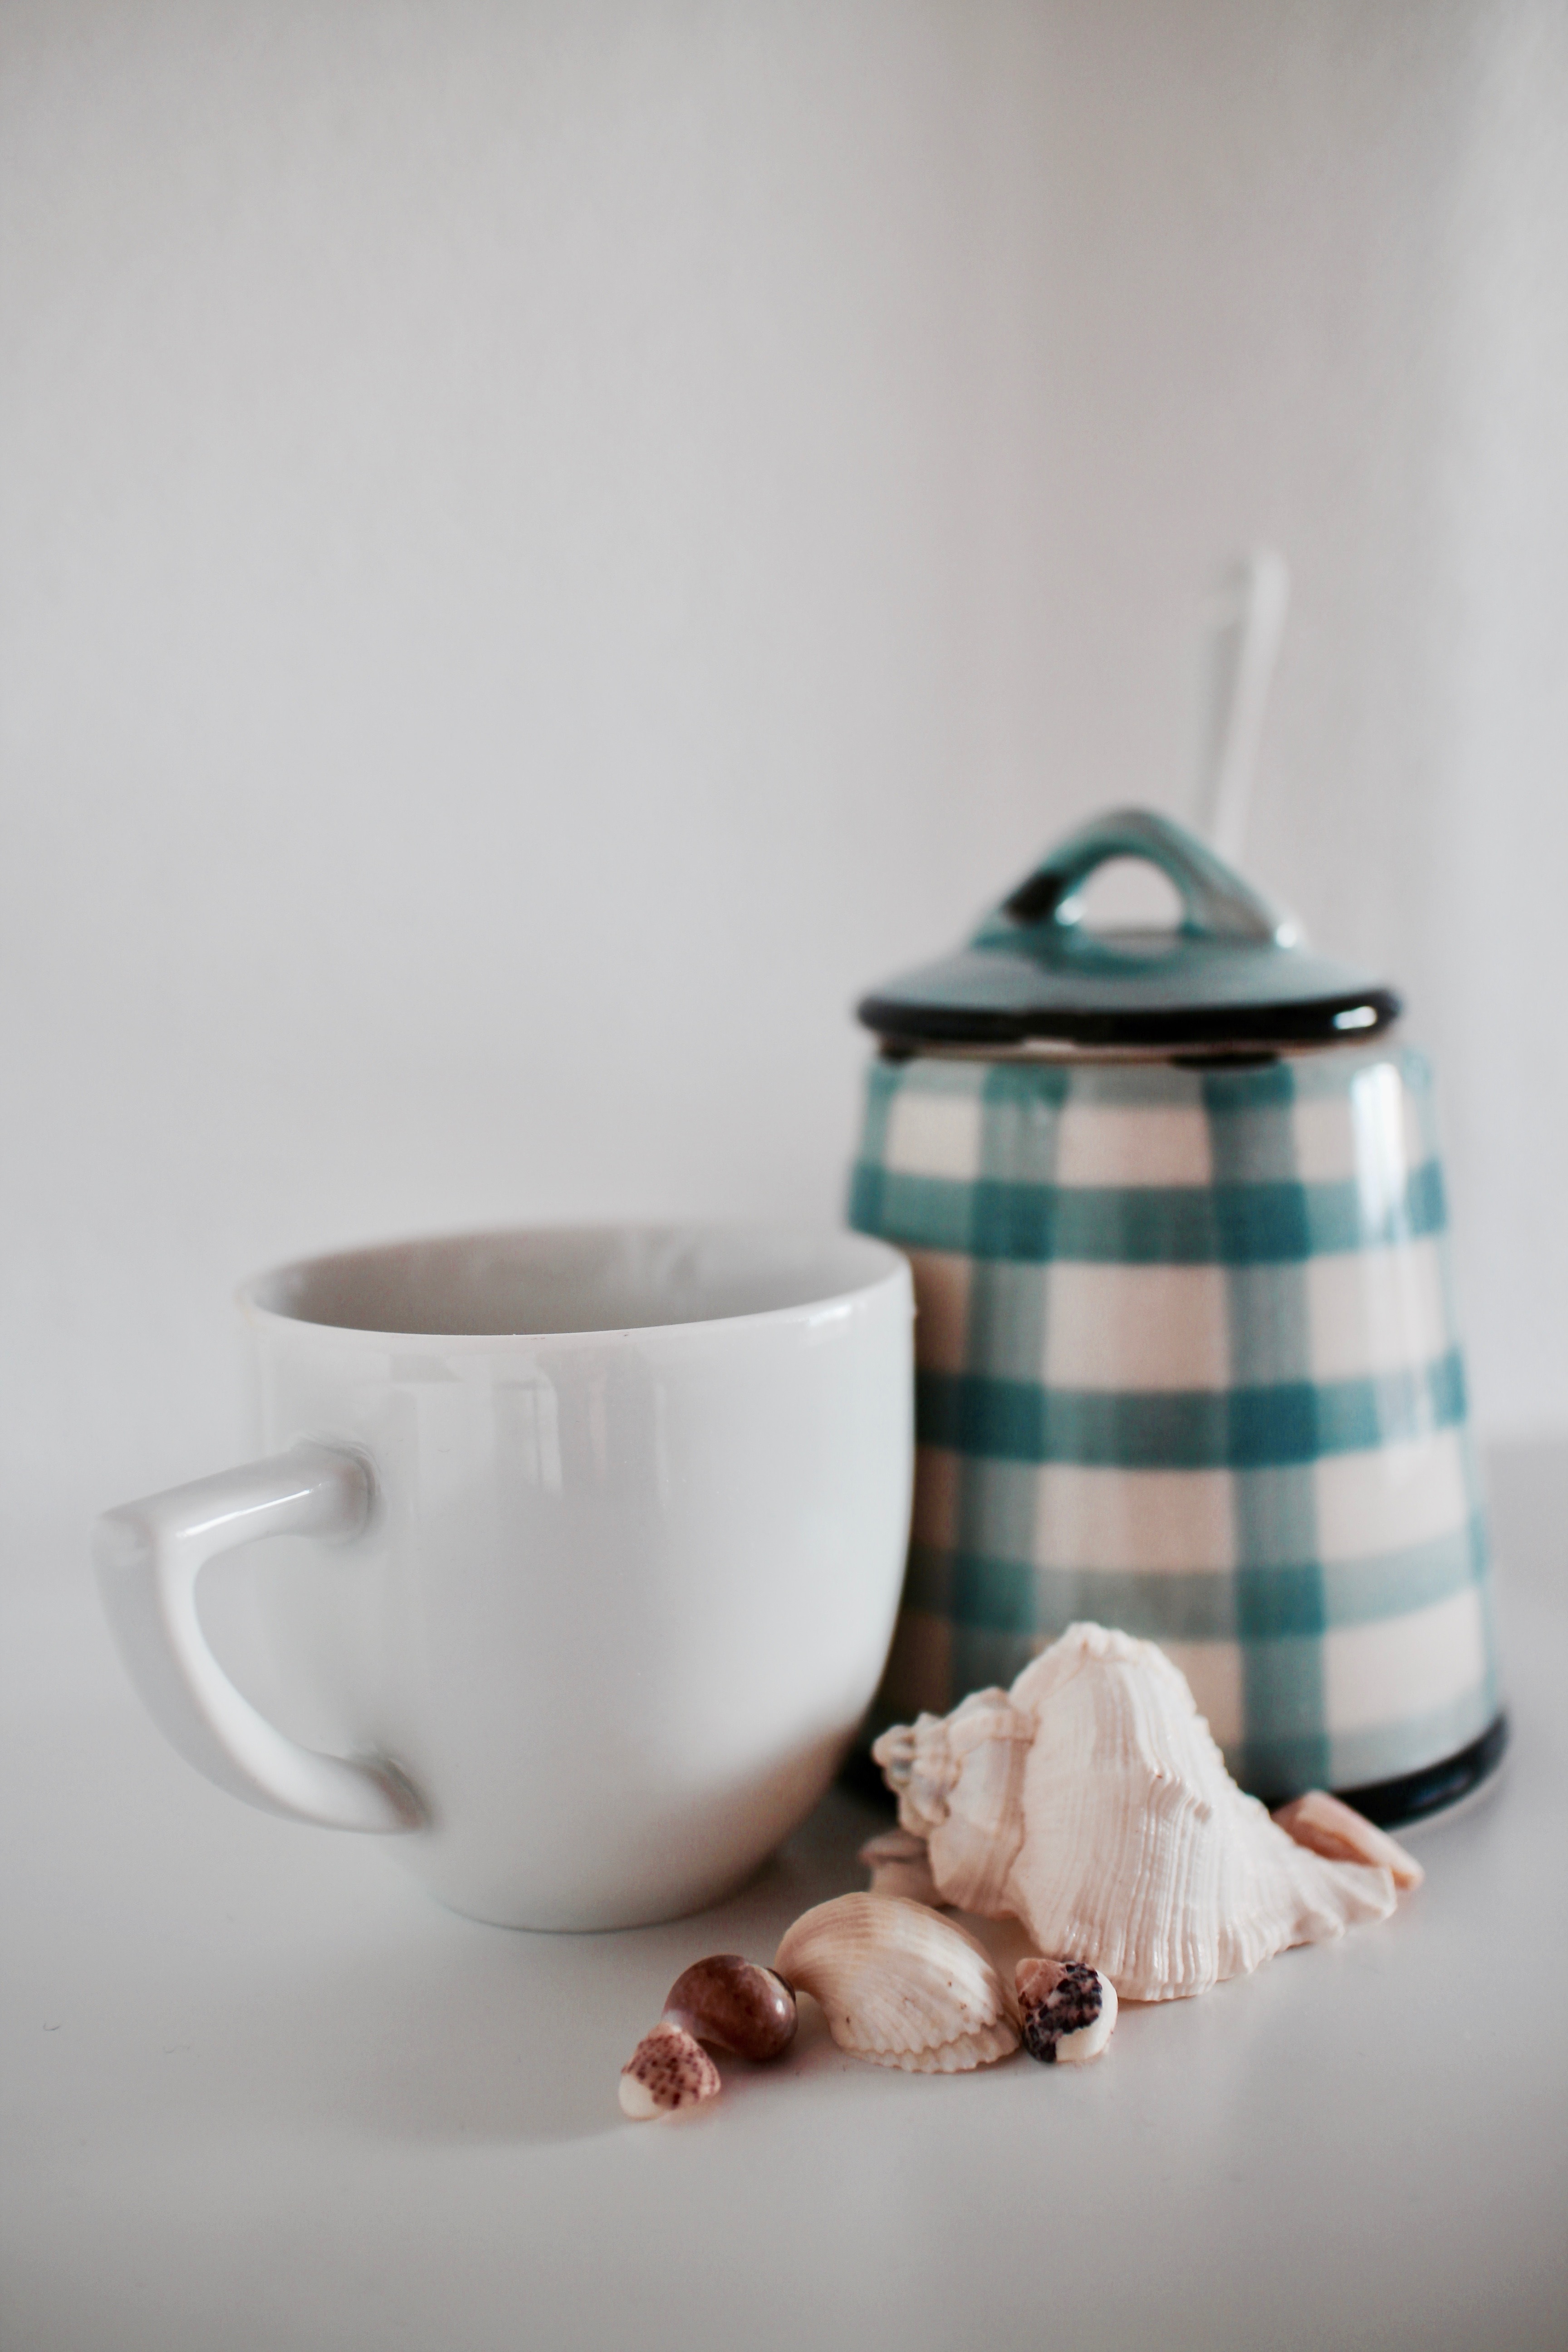
coffee, tea, teapot, aroma, cup, saucer, ceramic, kettle, kitchen, italy, breakfast, espresso, coffee cup, still life, tableware, cocoa, caffeine, shells, hot, porcelain, pause, coffee break, still life photography, product design, espresso cups, drinkware, serveware